Question: Please indicate a possible affordance area of the frisbee that can be used for holding
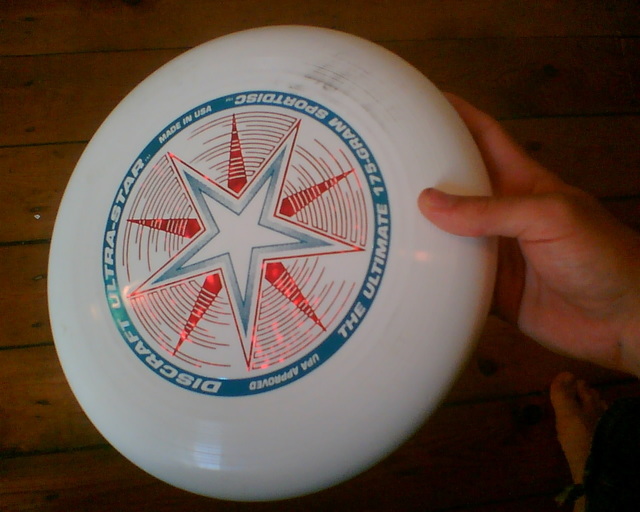
Answer: [29.5, 14.5, 509.5, 506.5]